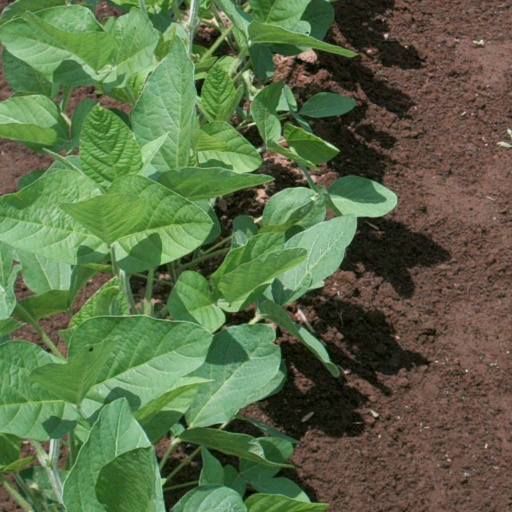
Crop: soybean